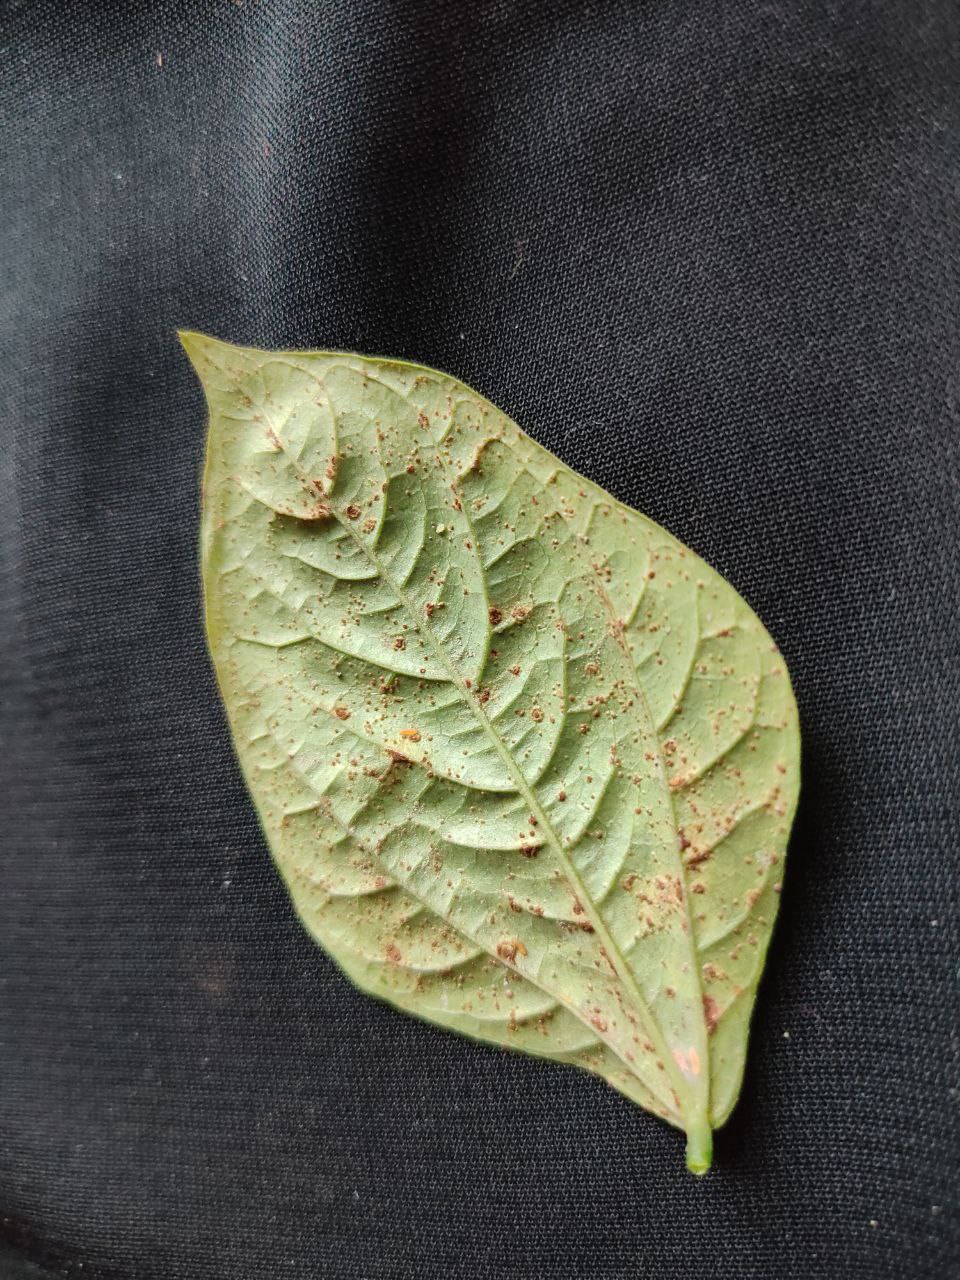
Crop: cowpea
Leaf condition: Septoria leaf spot